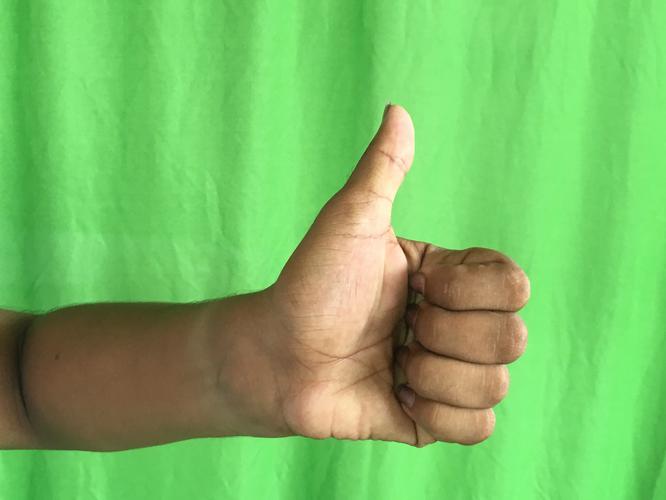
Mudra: Sikharam
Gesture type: single_hand